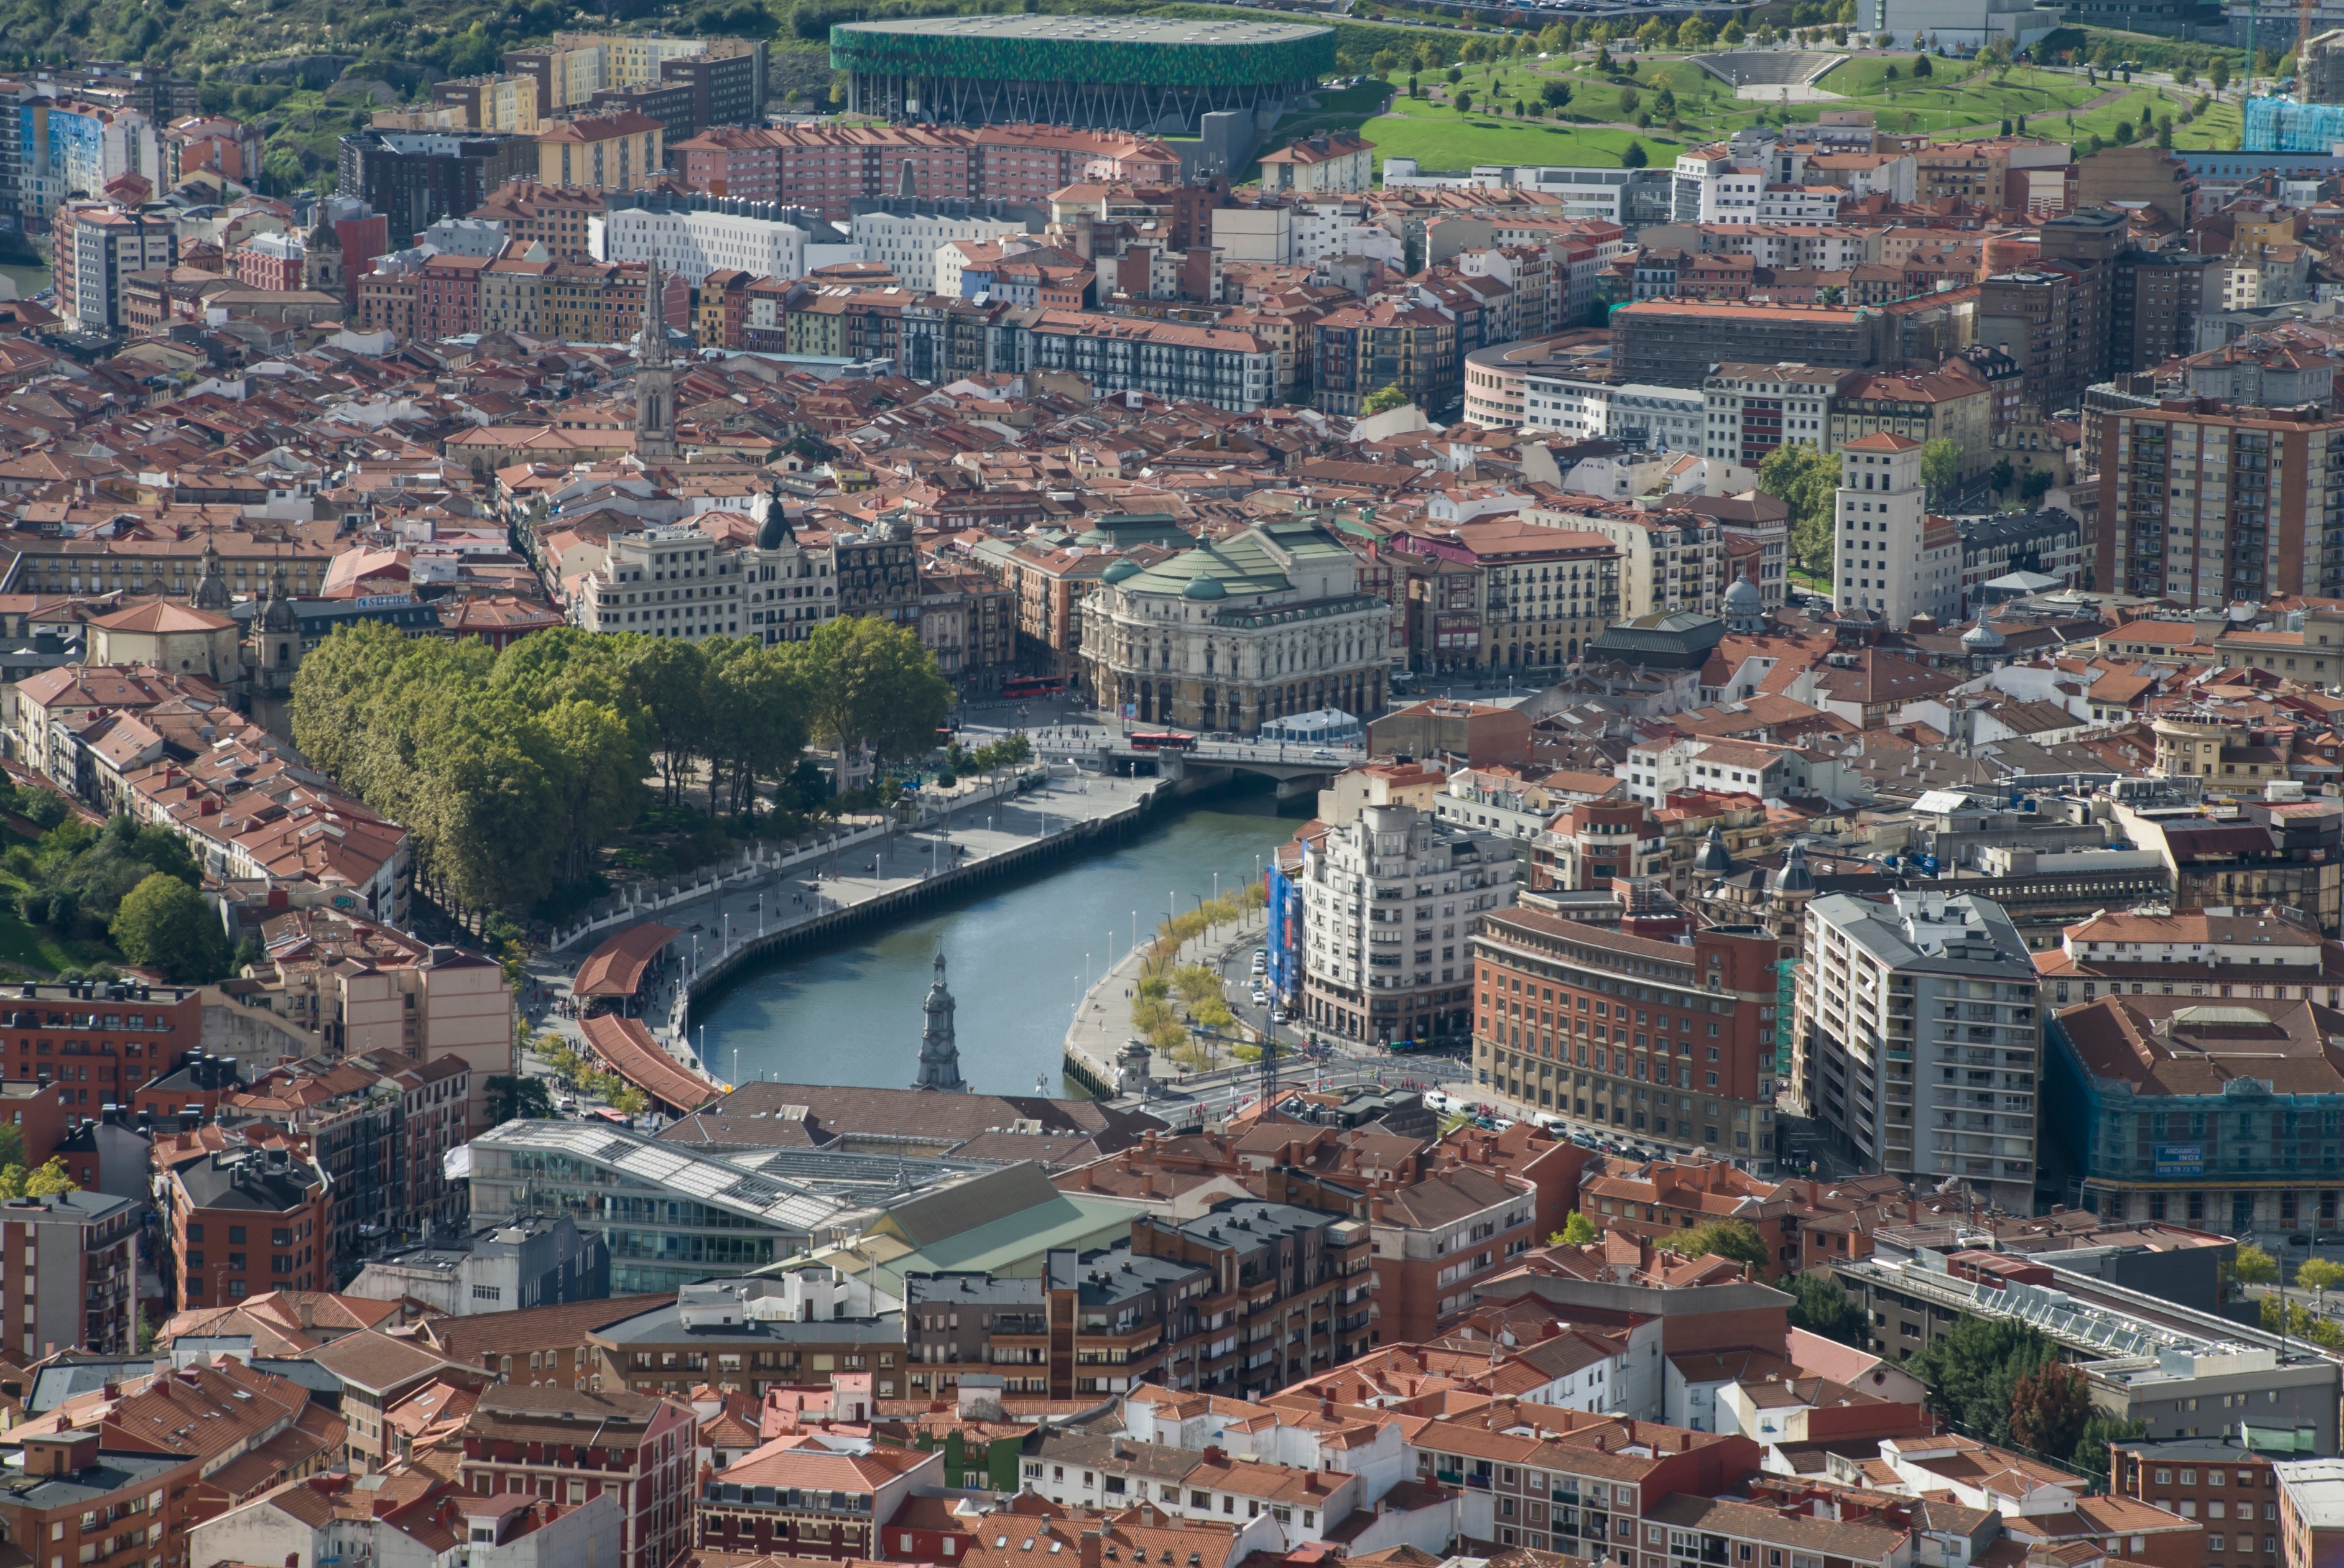
skyline, photography, town, city, skyscraper, cityscape, panorama, downtown, landmark, stadium, metropolis, neighbourhood, bird's eye view, aerial photography, urban area, residential area, geographical feature, human settlement, metropolitan area